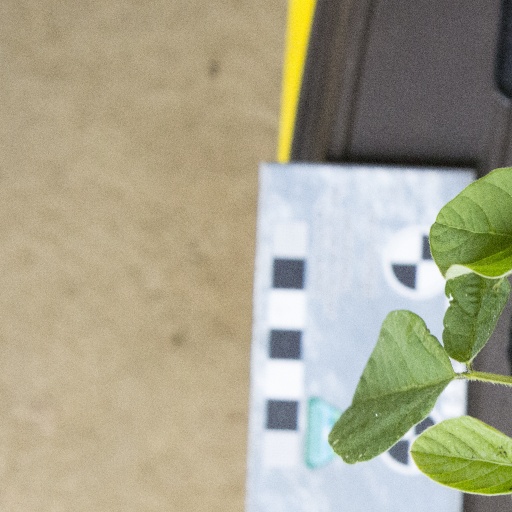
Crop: soybean